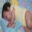
Label: baby